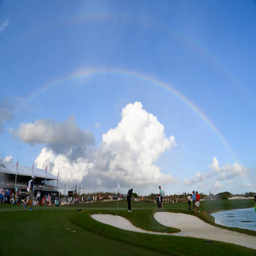
chips on the 18th hole underneath a rainbow during the first round at course .